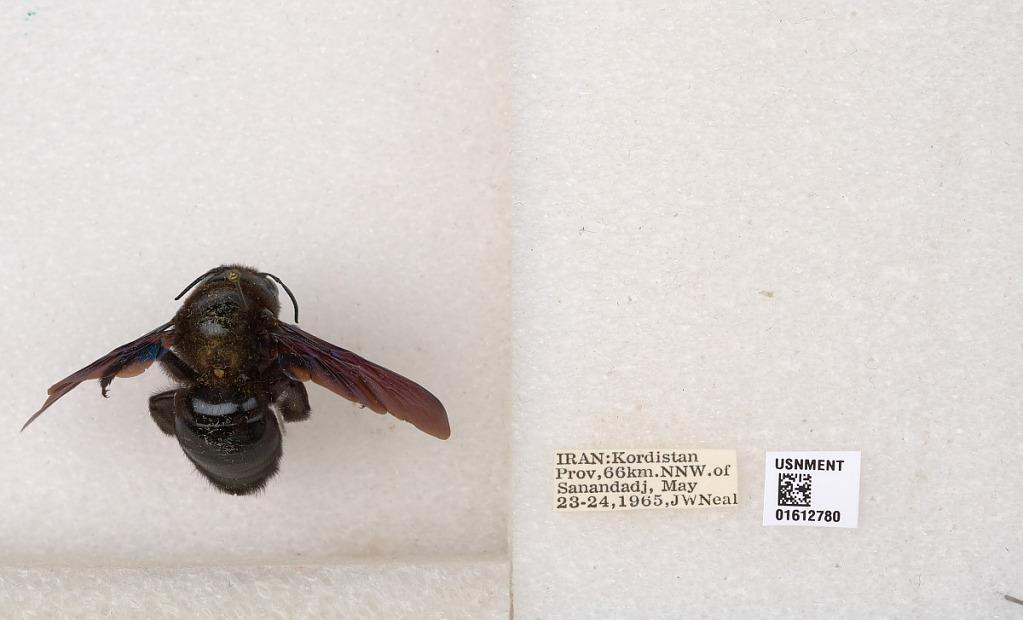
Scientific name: Xylocopa
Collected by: A. Muniez
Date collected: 1965-5-23
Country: Iran
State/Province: Kurdistan
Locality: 66 km. NNW. of Sanandadj